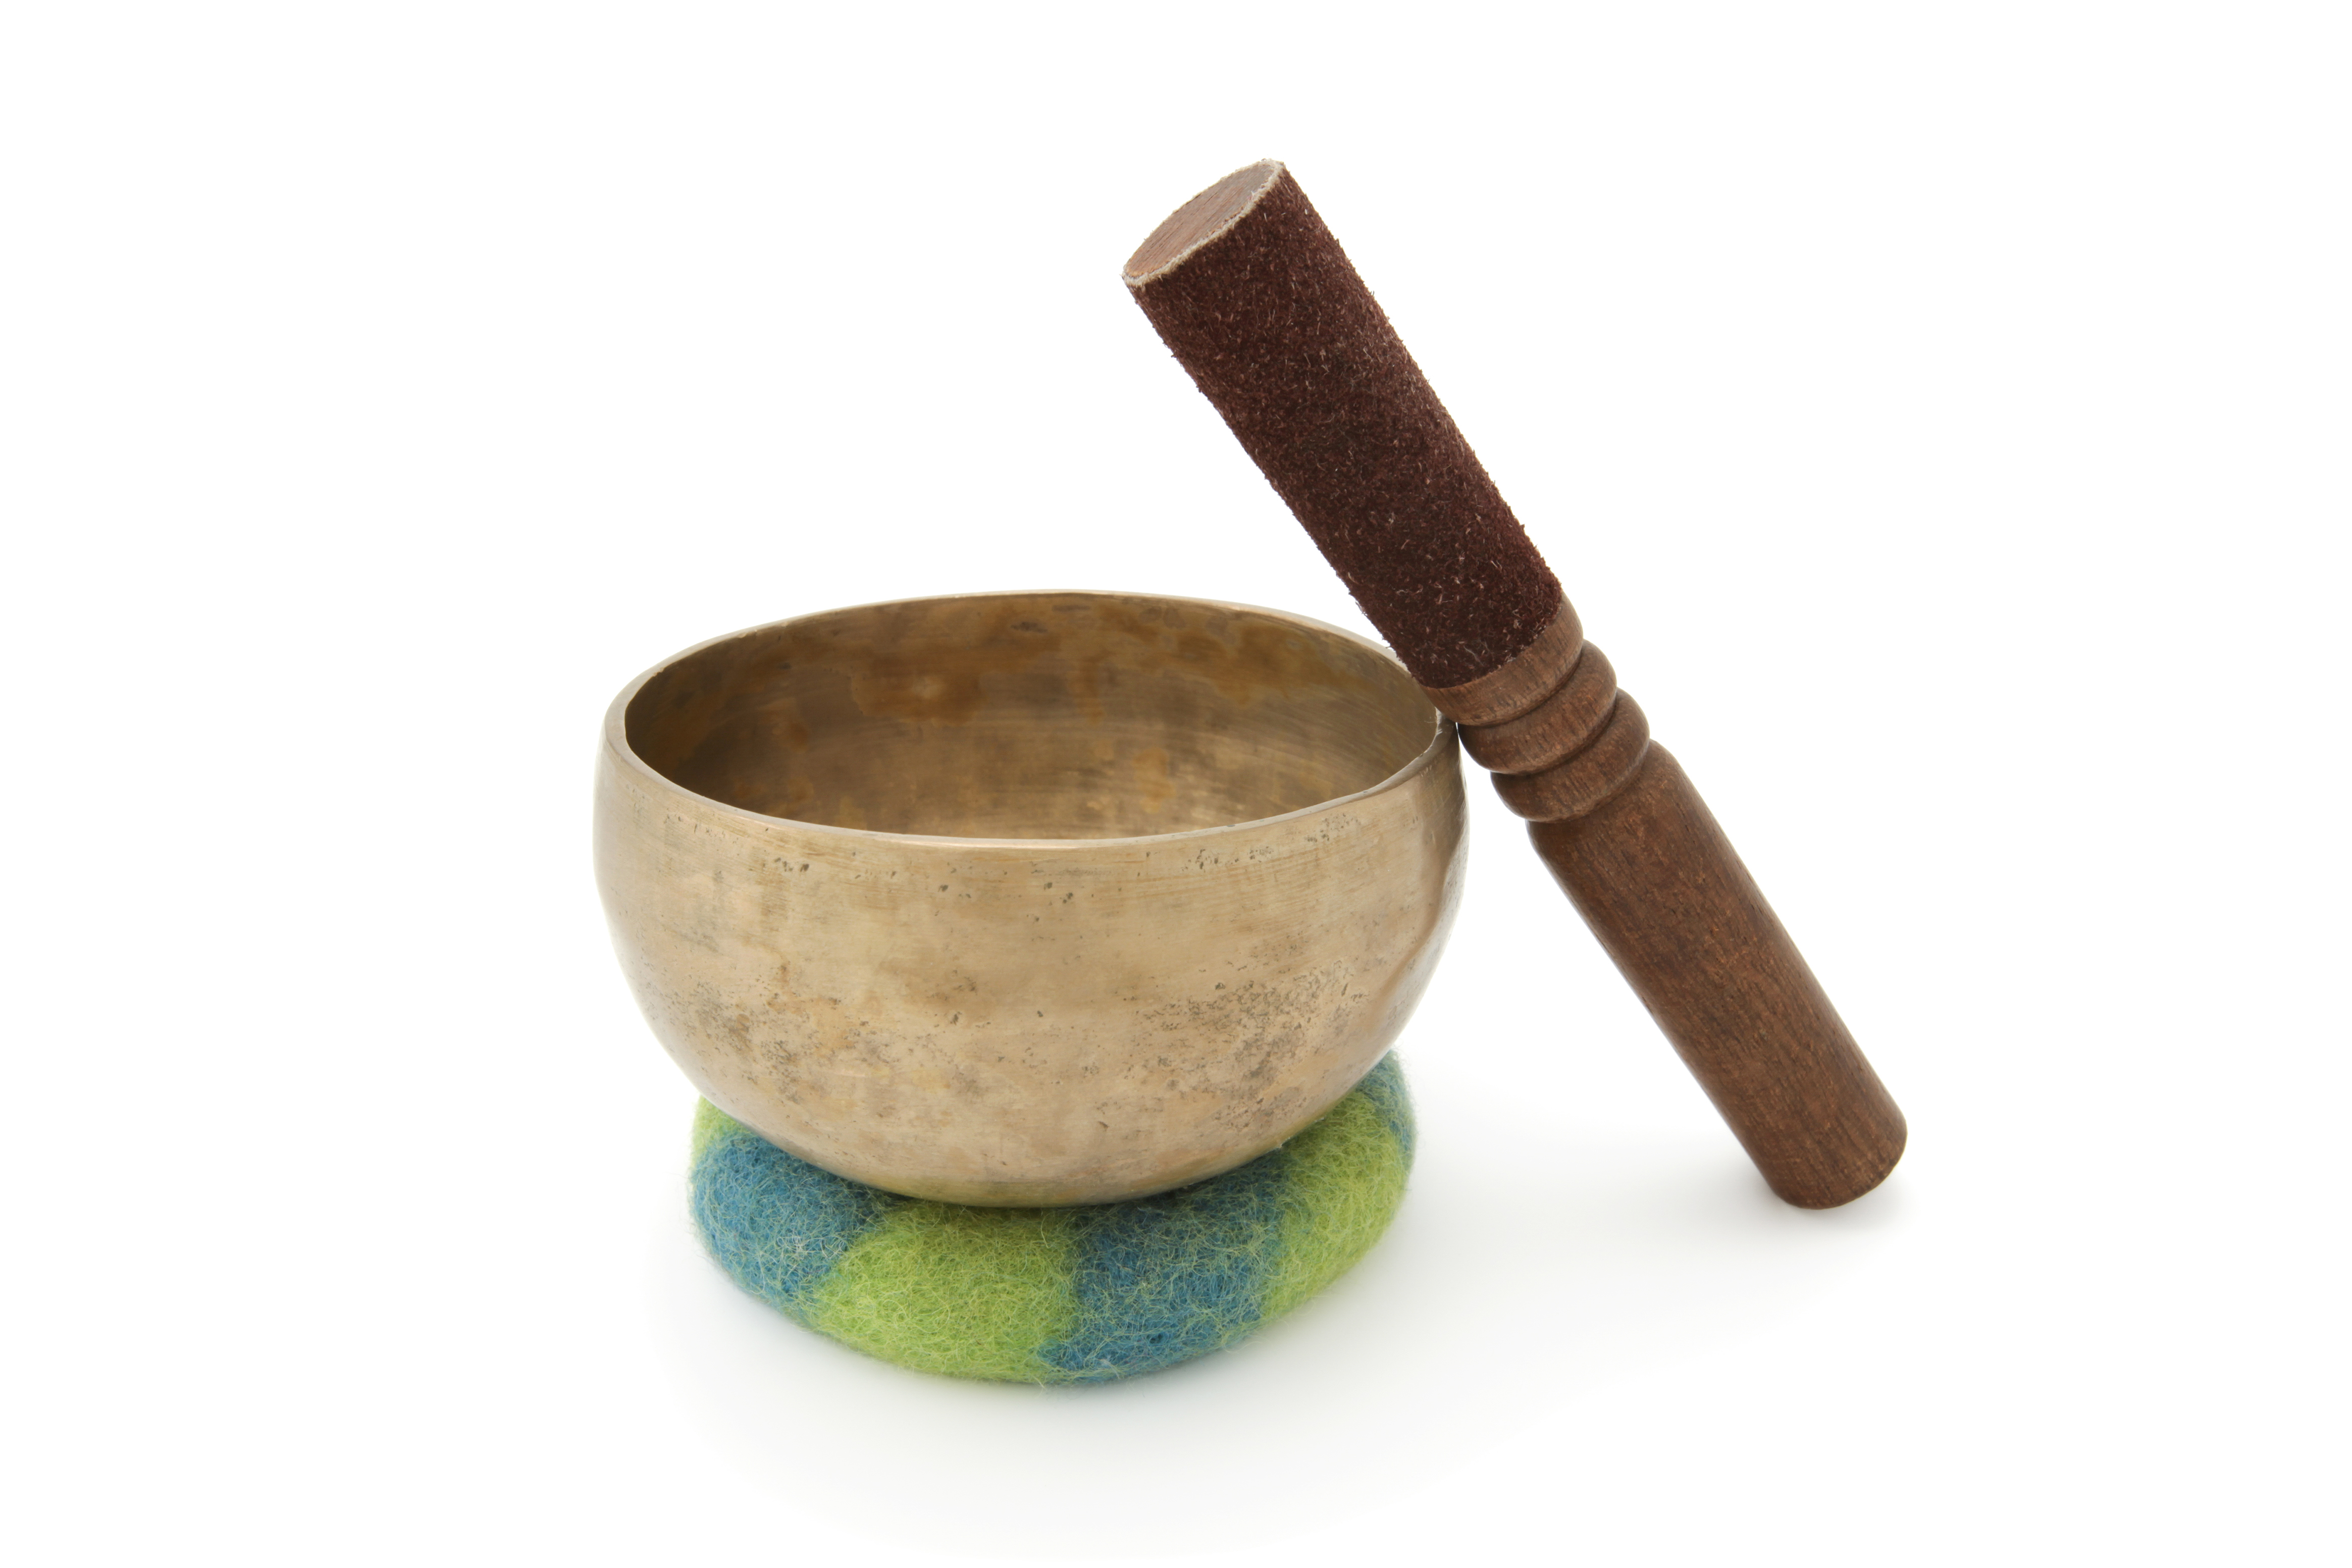
Tibetan singing bowls, singing bowl, buddhism, frequency, balance, harmony, meditation, relaxation, healing, music, spiritual, acoustic, mortar and pestle, earthenware, bowl, musical instrument, bell, Caquelon, tableware, kitchen utensil